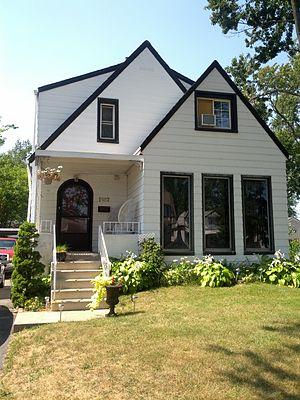
Un duplex est un type de bâtiment d'habitation comprenant deux niveaux. Quant au triplex, il possède trois étages.